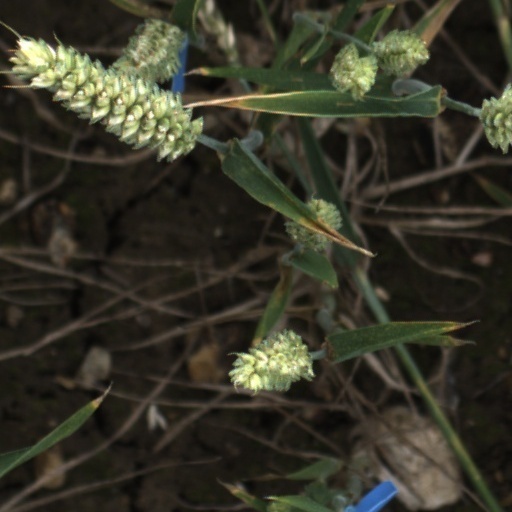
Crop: wheat